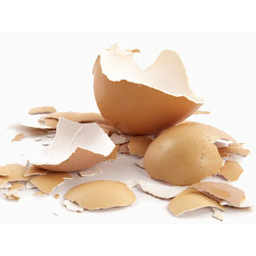
Label: trash